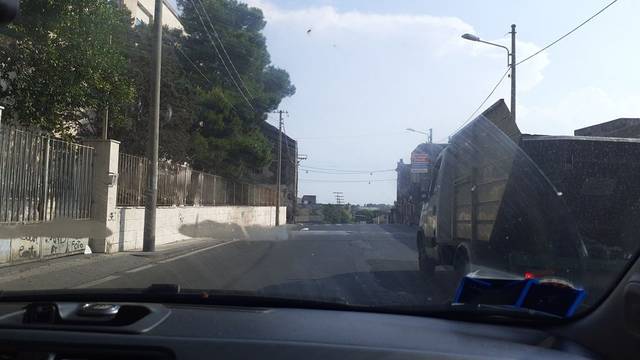
Region: Italy
Coordinates: 37.492, 15.085